Claudius Lavergne

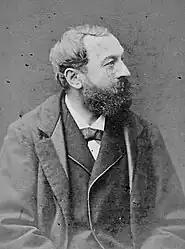
Claudius Lavergne (date unknown)

Claudius Lavergne (10 December 1815 - 31 December 1887) was a French artist who primarily worked in stained glass. He was also an art critic and an inspector of historical monuments.